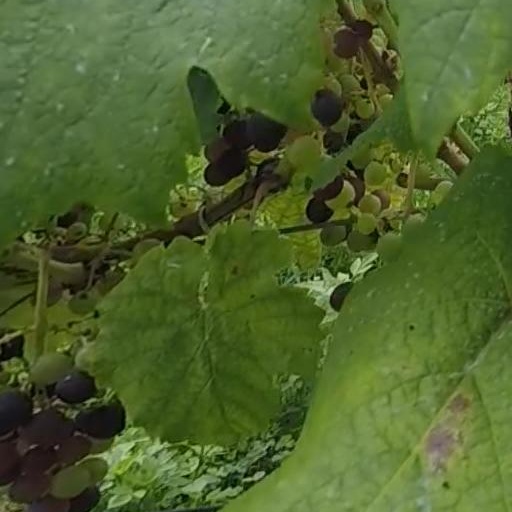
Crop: grape